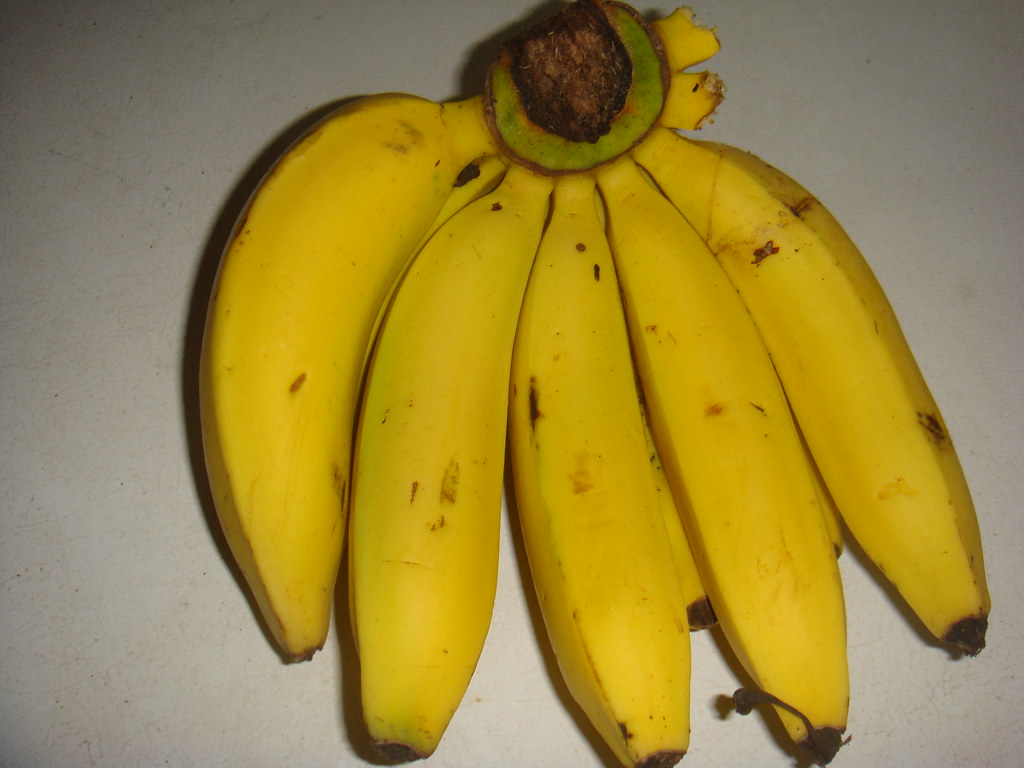
Label: Banana